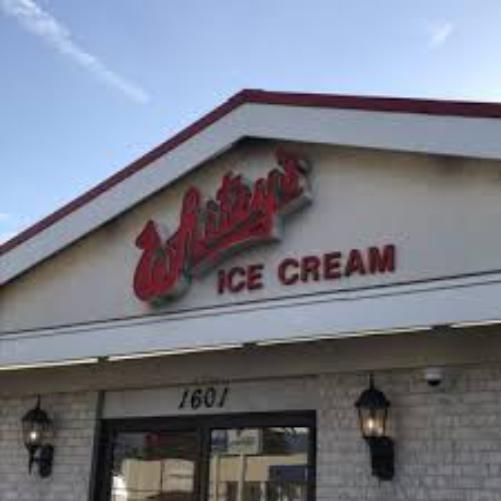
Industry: Food